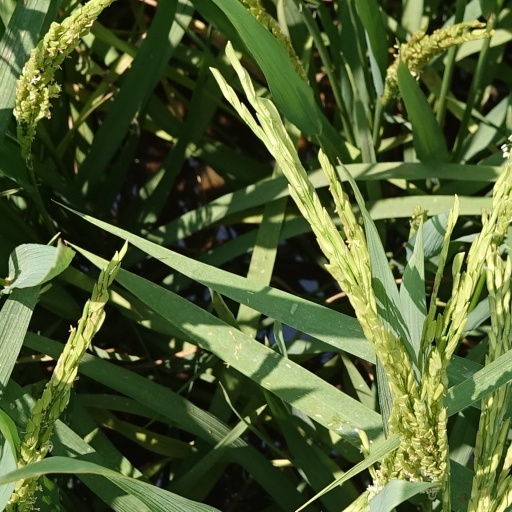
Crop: rice